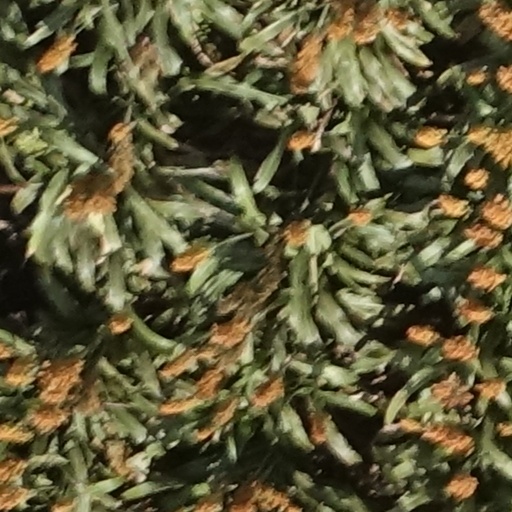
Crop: sorghum